Beverweerd Castle

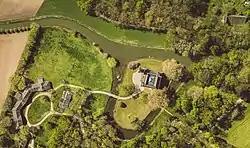
Beverweerd Castle on its island.

The oldest part of the castle (the rectangular residential tower) dates from the 13th century. Soon after, the southern and western corner towers were added. In the first half of the 14th century, a square building was erected against the west tower, which was extended in the 16th century beyond the residential tower. Over time, the building was raised several times, after which the old courtyard was closed in the 17th century with an elongated wing between the two corner towers. In the nineteenth century, the castle was modernized in neo-Gothic style by the Utrecht architect Christiaan Kramm . It became a regular country house and battlements were added. Most of the plaster was removed from the castle in 1934. A layer of plaster was applied again around 2010.